Robert Kent Gooch

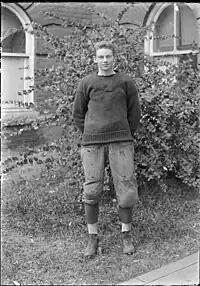
Gooch in 1912

Robert Kent Gooch (September 26, 1893 – May 22, 1982) was an American football player and political scientist. Gooch was a quarterback for the Virginia Cavaliers football team of the University of Virginia. He was named a Rhodes Scholar, but the First World War interrupted his studies. During the war, Gooch served with the American Ambulance Corps with the French forces on the Somme front, and was awarded the Croix de Guerre. He is the namesake of the Robert Kent Gooch Scholarship, for second and third-year college students who have a record of outstanding academic achievement and a record of outstanding service to others. For many years Gooch was a political science professor at UVA, writing several books. He is buried at the University of Virginia Cemetery. A named professorship of political science, the Robert Kent Gooch Professor of Politics, was established in his honor at the university, with Larry Sabato the incumbent as of 2018.